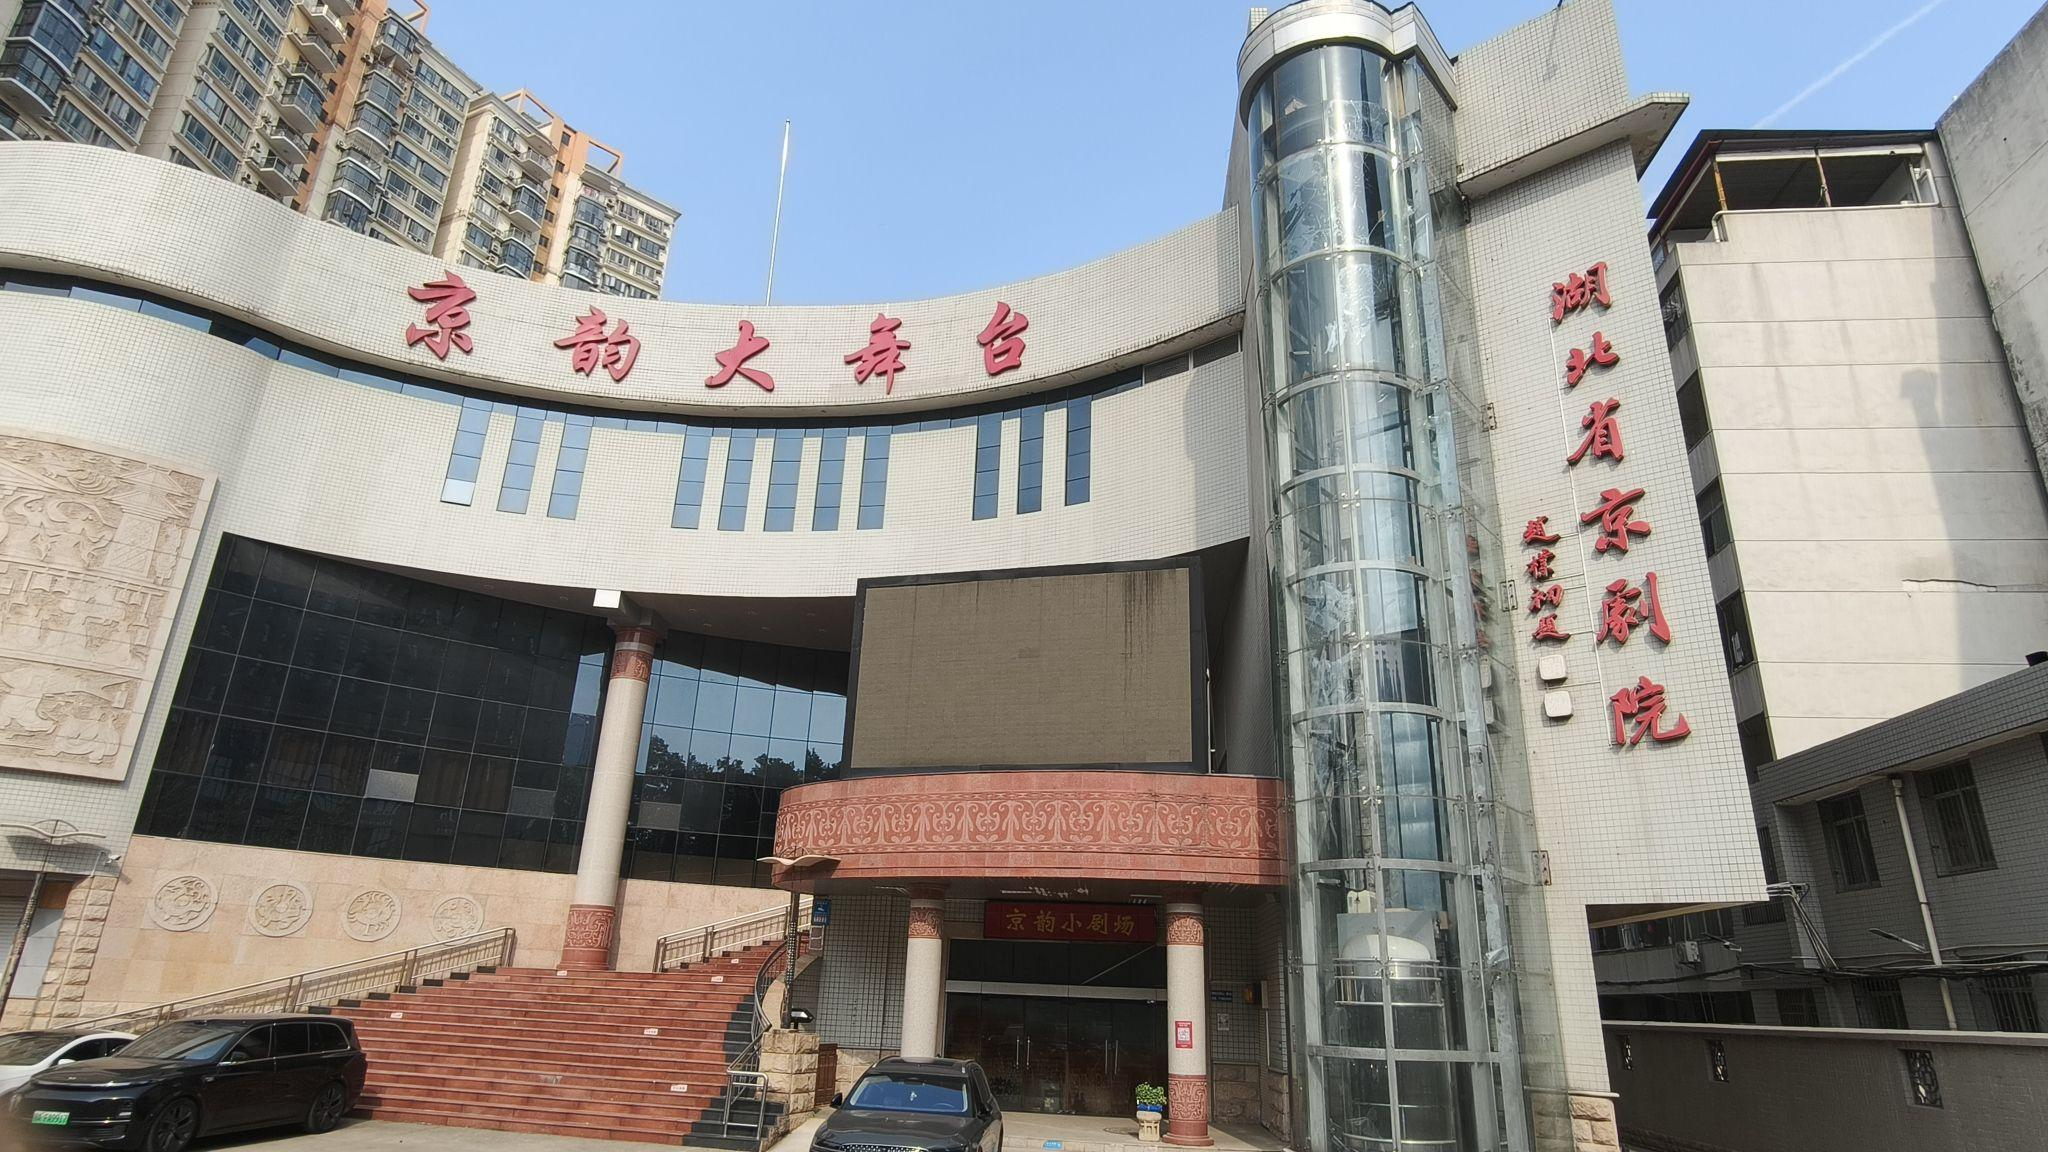
地标名称：湖北省京剧院
所在城市：武汉市·洪山区